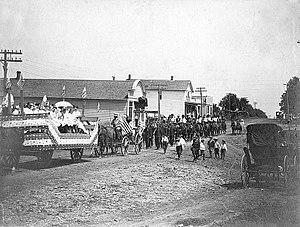
Alta Vista est une municipalité américaine située dans le comté de Wabaunsee au Kansas.